Minorite Chronicle of Buda

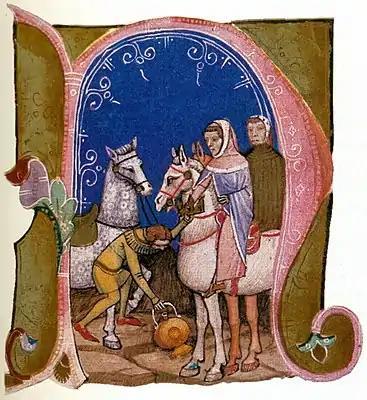
Otto finds the Holy Crown after he lost, depicted in the "Illuminated Chronicle"

In contrast, he refers to those barons and prelates, who invited Wenceslaus to the Hungarian throne in 1301, as "men of great eminence", because "lest the free men of the kingdom should lose their freedom by accepting a king appointed by the Church [i.e. Charles]", which also proves the author's anti-papal sentiment. The chronicler felt sympathy for Wenceslaus. He mentions that John Hont-Pázmány, the Archbishop of Kalocsa crowned the Bohemian prince, because the archiepiscopal see of Esztergom was vacant, refusing the legitimacy of the pro-Angevin archbishop-elect Gregory Bicskei. According to Kristó, when the Minorite friar refers to the Buda heresy, the author deliberately does not mention the reason for the pope's excommunication, despite the fact that he lived locally. As a result of the radicalization of the events, the author already subordinates his political stance to his monastic status, and separates himself from the heretical churchmen.